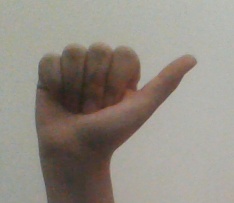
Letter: dhad